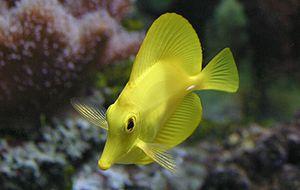
Le chirurgien jaune est un poisson d'eau de mer de la famille des Acanthuridae qui vit dans les récifs coralliens du Pacifique et de l'océan Indien.